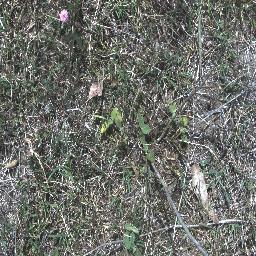
Label: negative